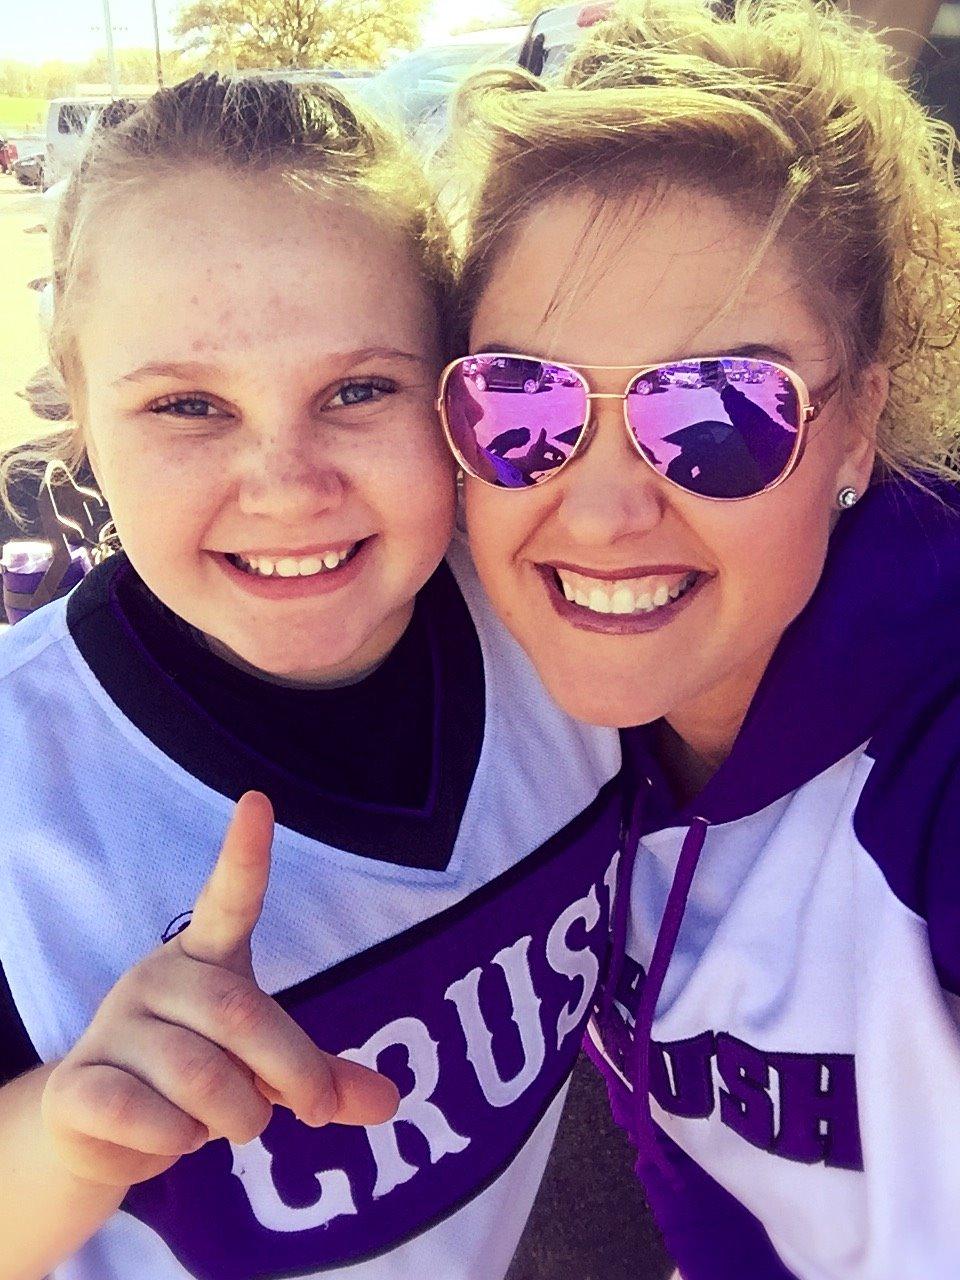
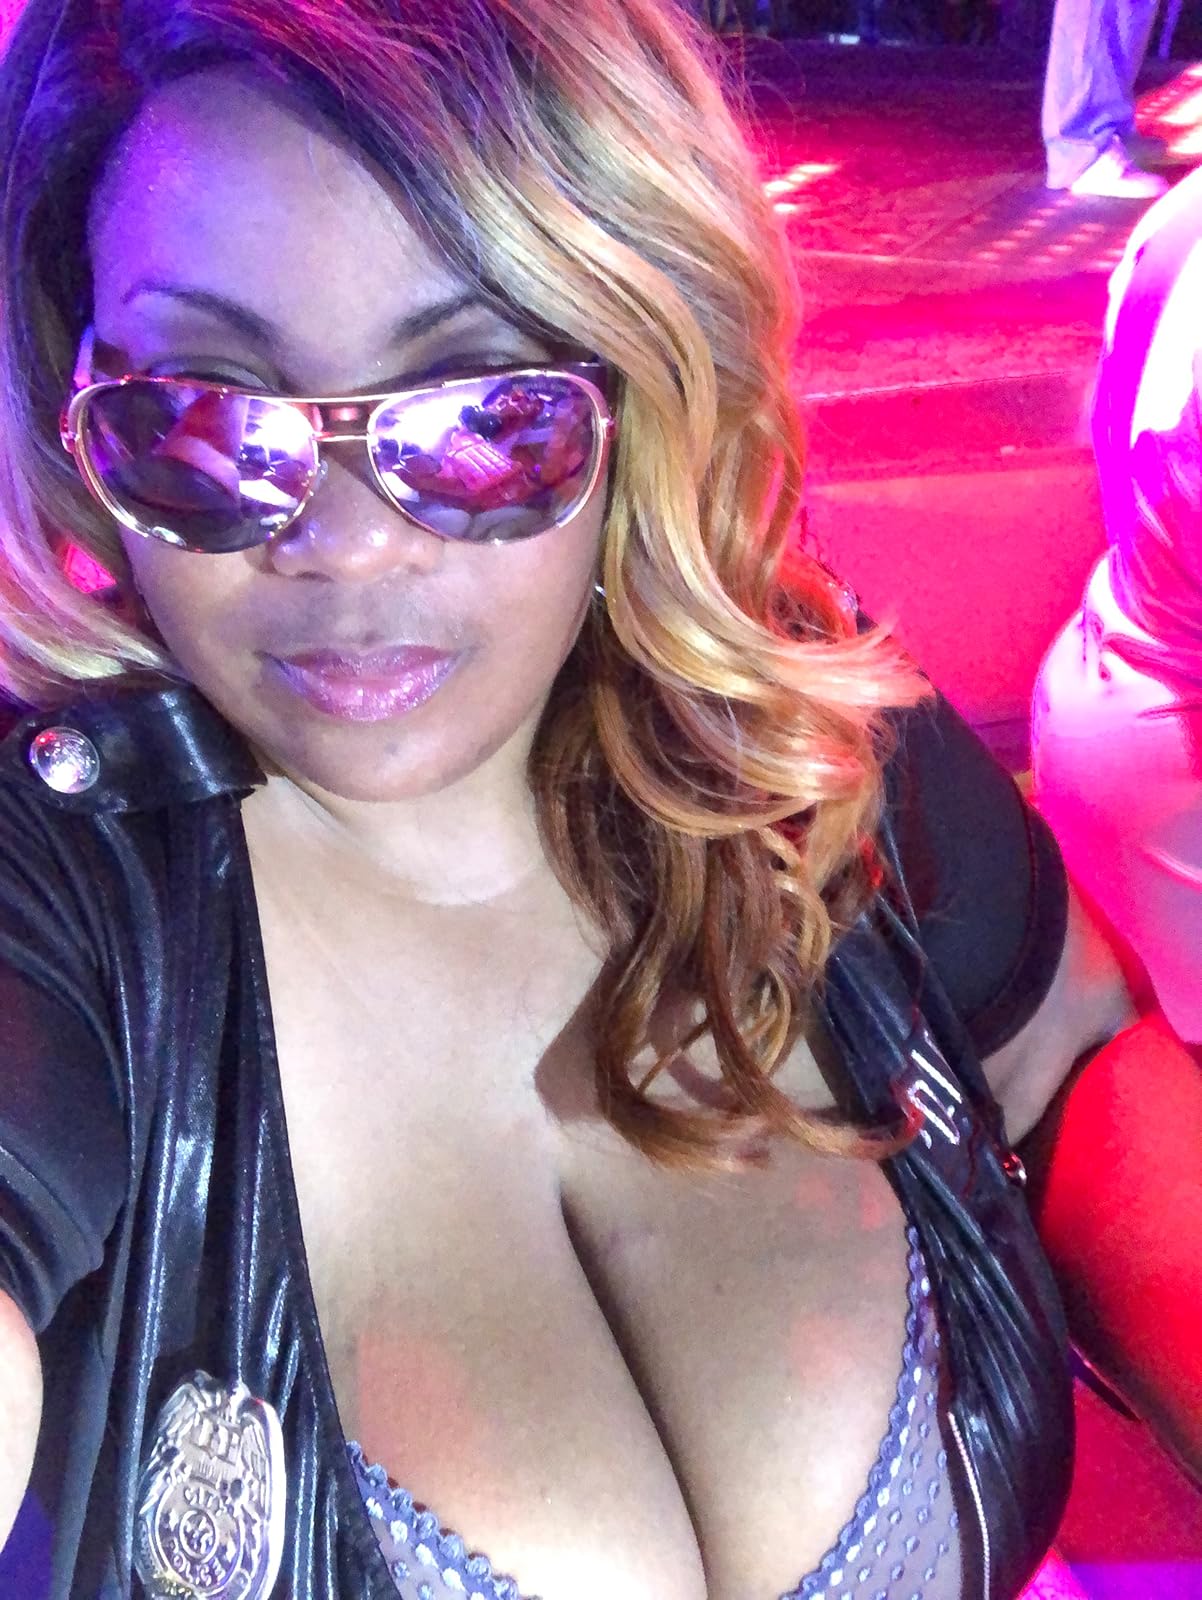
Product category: accessories_sunglasses
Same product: yes